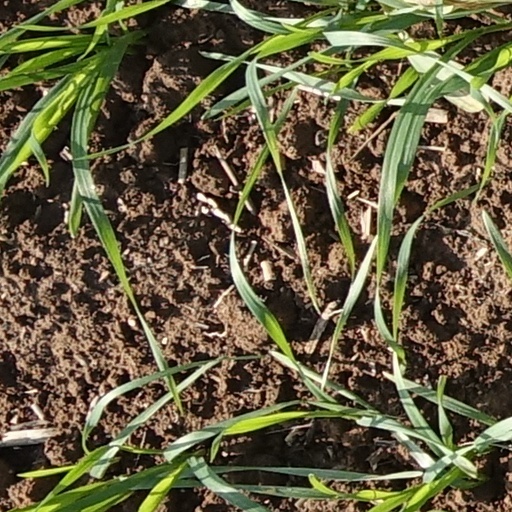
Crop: wheat